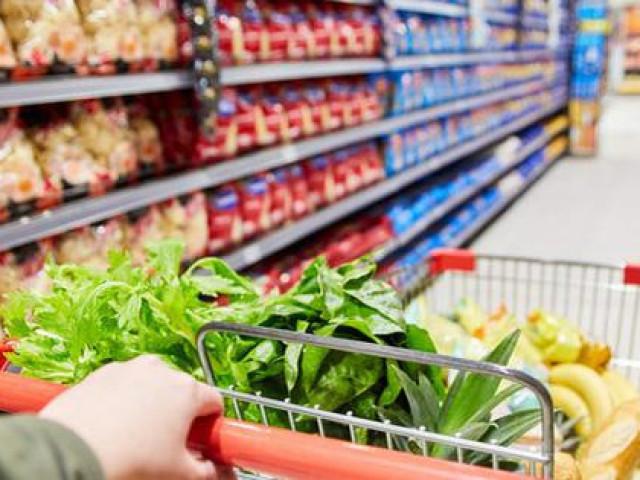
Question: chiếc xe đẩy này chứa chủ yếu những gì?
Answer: các loại rau và trái cây